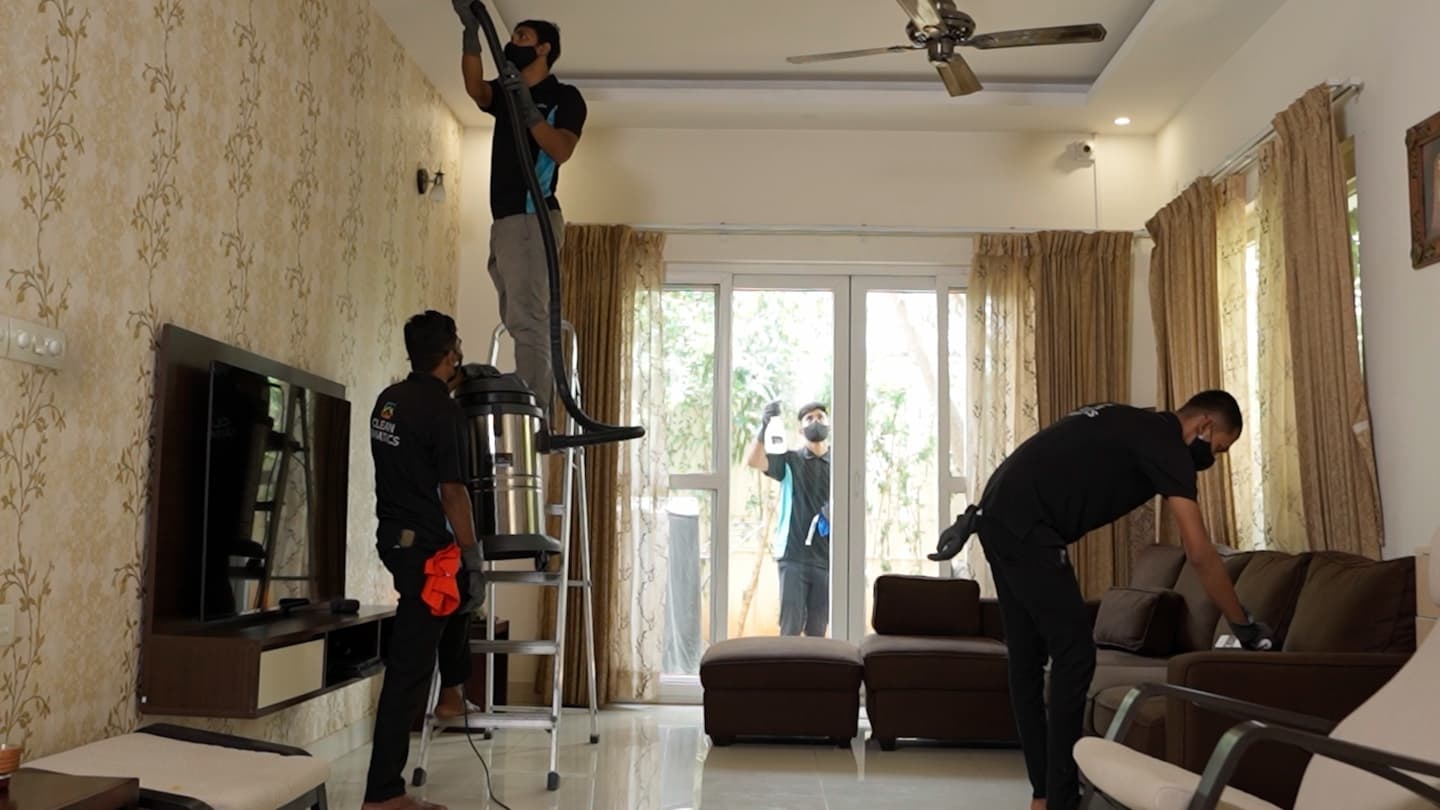
2BHK Cleaning
Full Home Cleaning - 2 BHK Full Home Cleaning - 2 BHK Service provides an extensive clean for your growing household. Our service includes: Detailed Dusting: Clearing dust from furniture, shelves, and decor across two bedrooms, living room, and kitchen. Sweeping and Mopping: Using professional-grade solutions to sweep and mop all floors for a pristine look. Surface Cleaning: Wiping down tables, countertops, and additional high-touch areas with care. Trash Removal: Emptying bins and replacing liners to ensure hygiene in all rooms. Bathroom and Kitchen Deep Clean: Thorough cleaning of sinks, toilets, and kitchen surfaces. With our Full Home Cleaning - 2 BHK Service, you can enjoy a refreshed and spotless medium-sized home!
Brand: GoServices
Category: Services > Home Improvement Services > Specialized Home Services